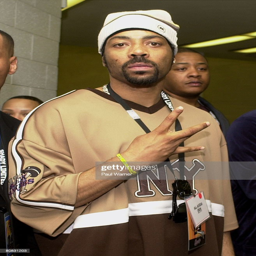
west coast hip hop artist poses at the summit .